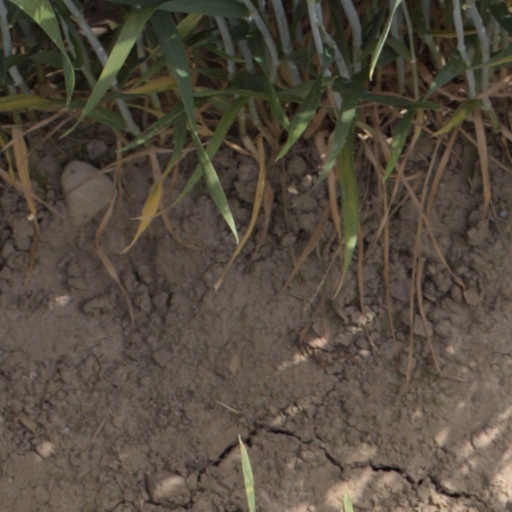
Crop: wheat